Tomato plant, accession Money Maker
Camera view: horizontal (90 deg, fisheye); turntable rotation: 330 degrees
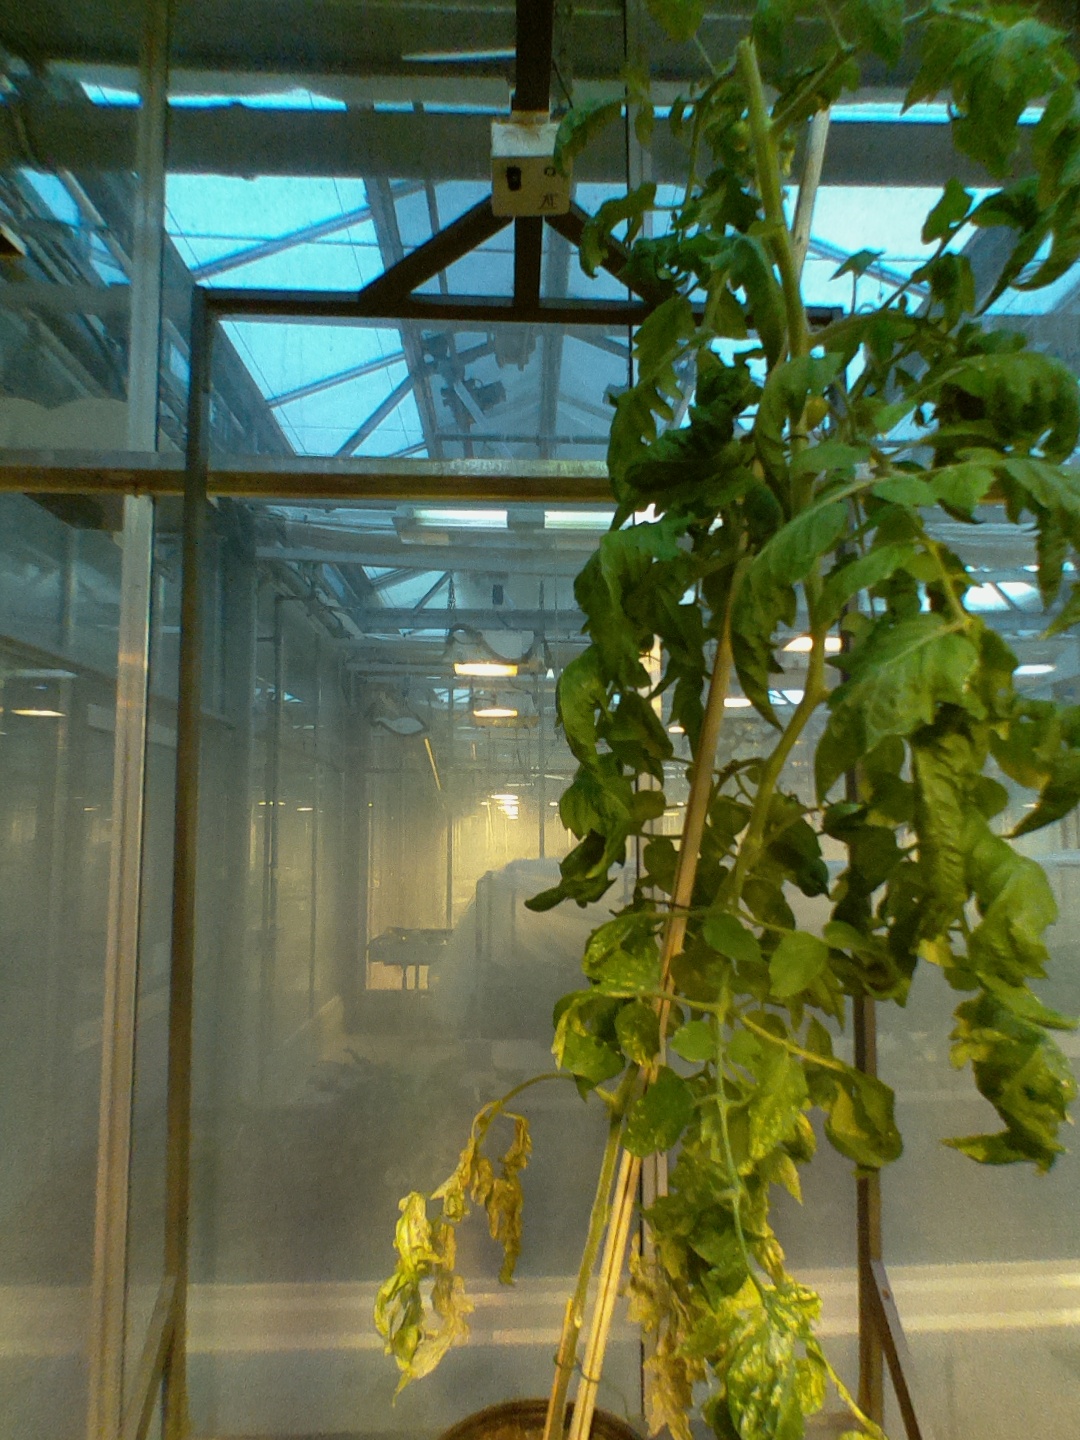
BBCH growth stage 71: 10%-20% of final fruit size